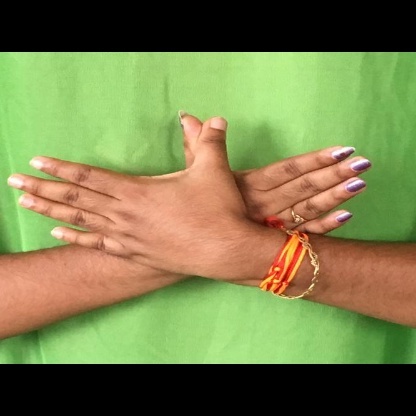
Mudra: Garuda